Victor Neumann

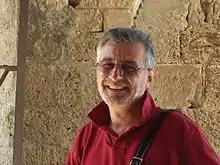
Victor Neumann

Victor Neumann is a Romanian historian, political analyst, and professor at the West University in Timișoara. He is a well-known specialist in the recent cultural and intellectual histories of Eastern and Central Europe (focusing his research on interculturality and multiculturality). Much of his work deals with Conceptual History, history of political thought and theory of history. As of October 2013, he is Director of the Timișoara Art Museum.